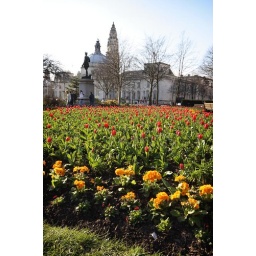
Spring flower beds out in Cardiff